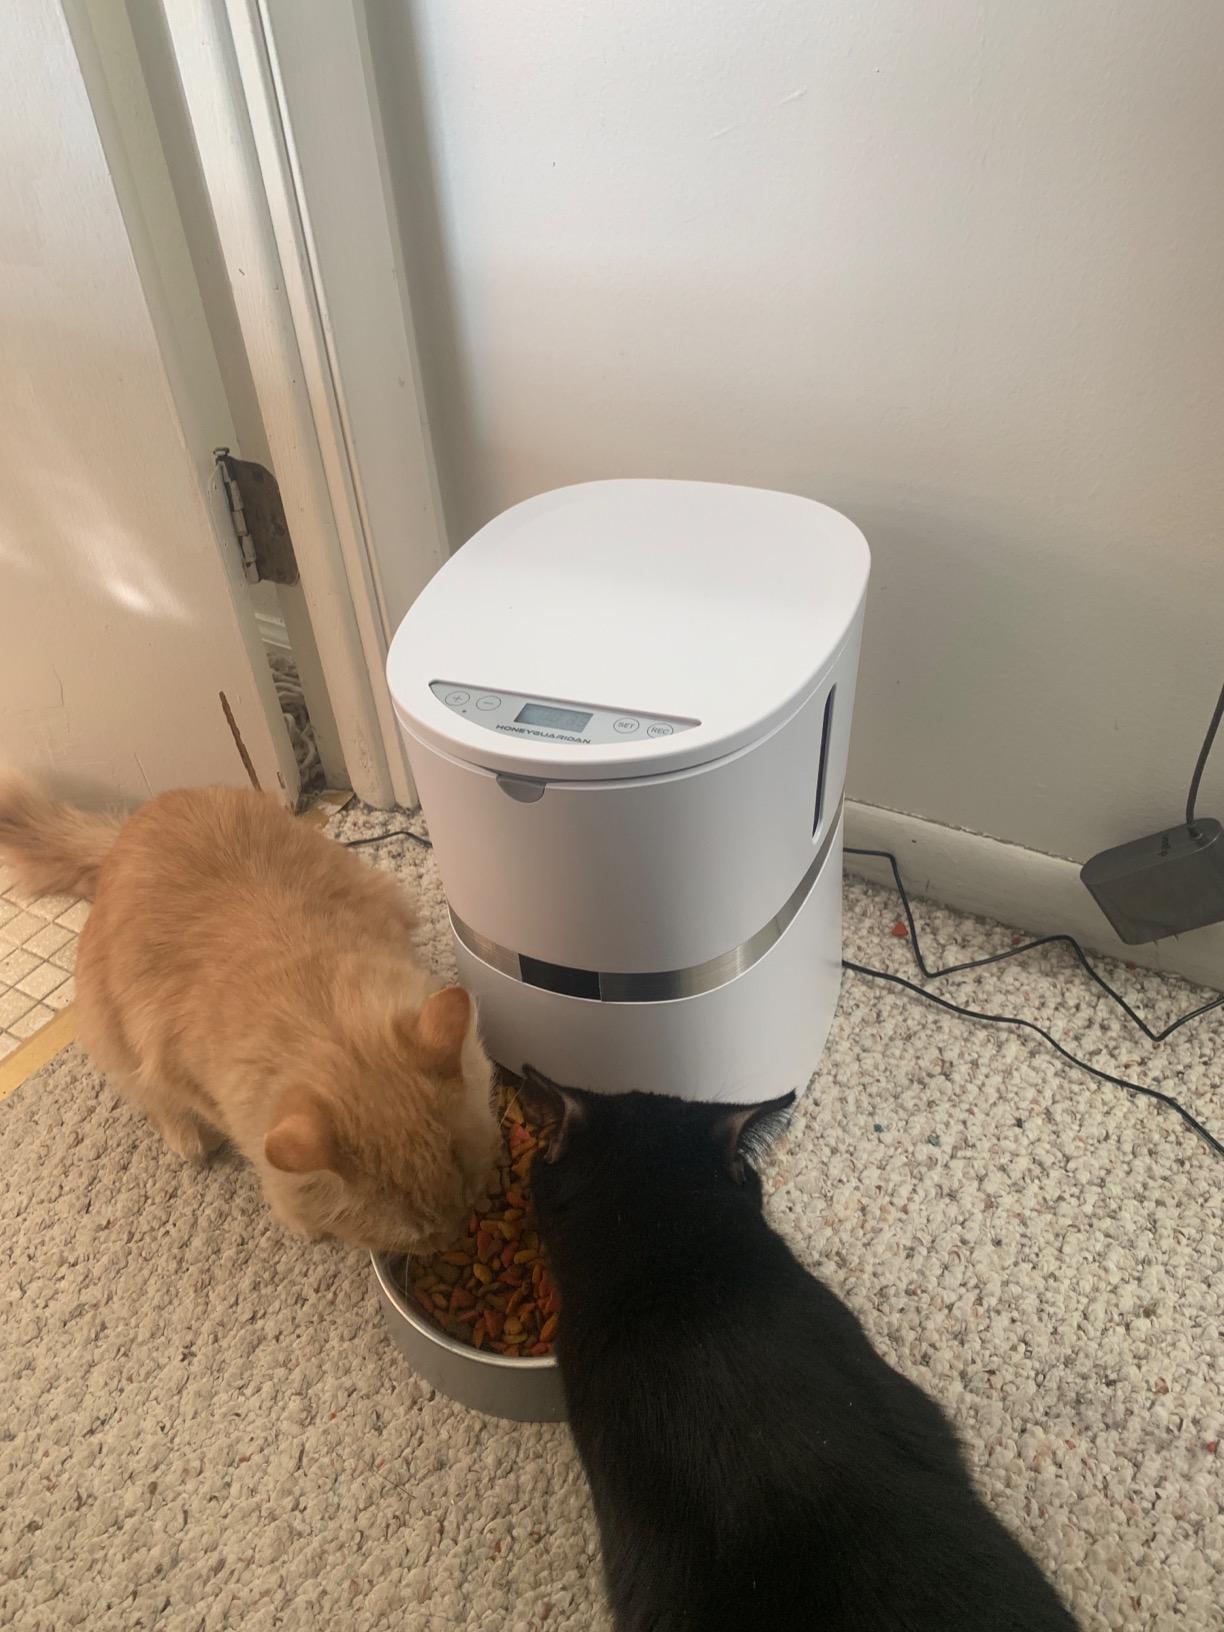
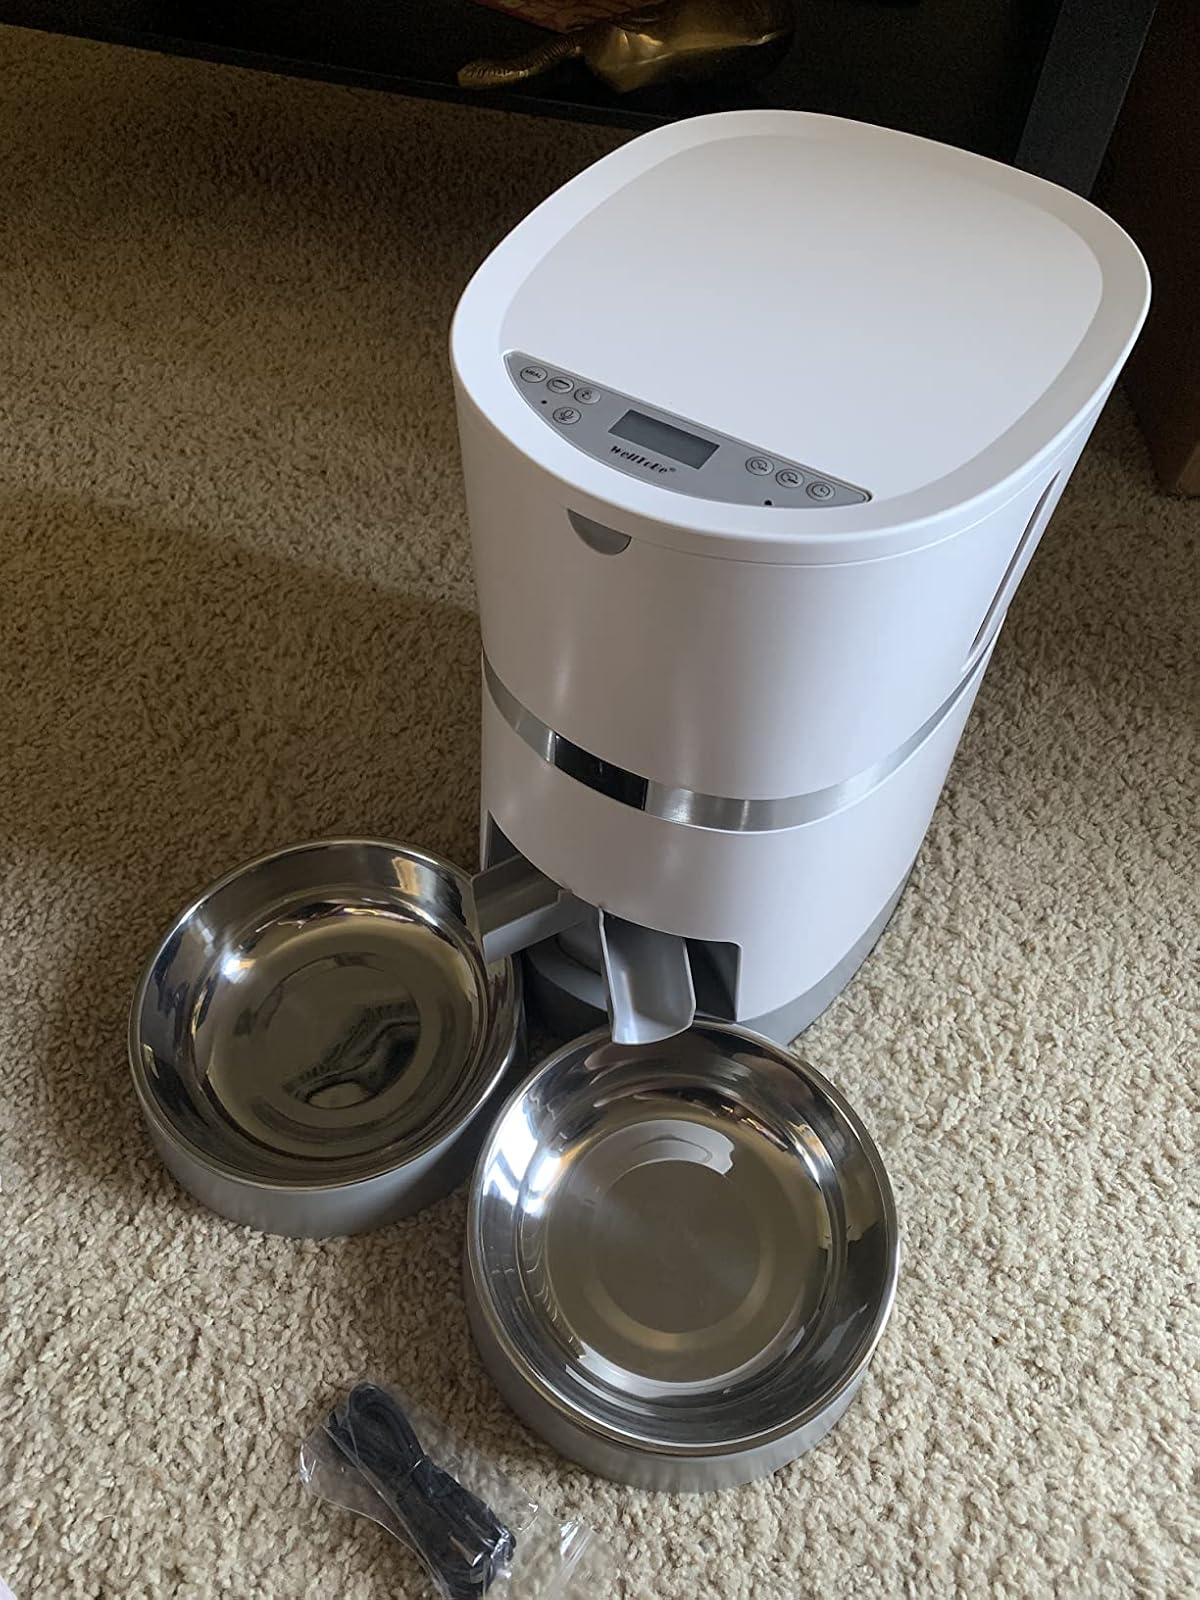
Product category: items_feeder
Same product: no